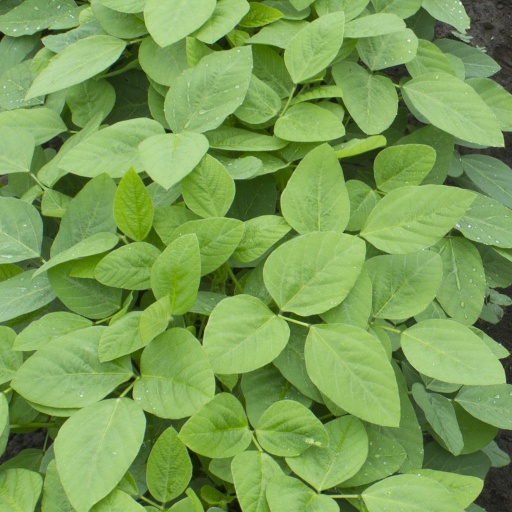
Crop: soybean